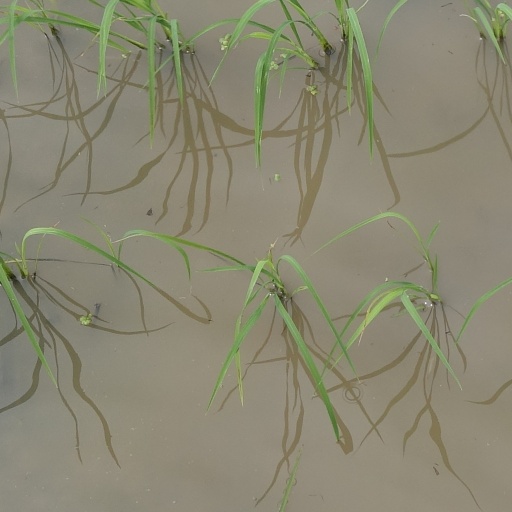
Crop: rice